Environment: lab
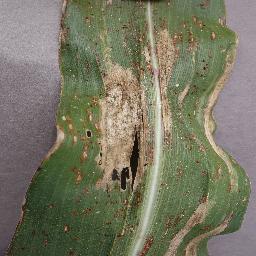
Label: northern_corn_leaf_blight